Shinto

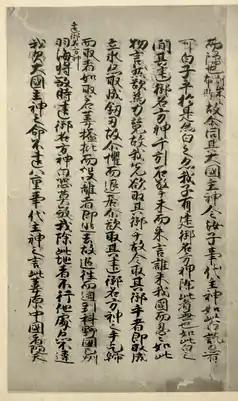
A page from the 14th-century Shinpukuji manuscript of the , itself written in the 8th century

The season of the new year is called . On the last day of the year (31 December), , practitioners usually clean their household shrines in preparation for New Year's Day (1 January), . Many people visit public shrines to celebrate new year; this "first visit" of the year is known as or . There, they buy amulets and talismans to bring them good fortune over the coming year. To celebrate this festival, many Japanese put up rope known as on their homes and places of business. Some also put up ("gateway pine"), an arrangement of pine branches, plum tree, and bamboo sticks. Also displayed are , which are smaller and more colourful; their purpose is to keep away misfortune and attract good fortune. In many places, new year celebrations incorporate ("naked festivals") in which men dressed only in a loincloth engage in a particular activity, such as fighting over a specific object or immersing themselves in a river.